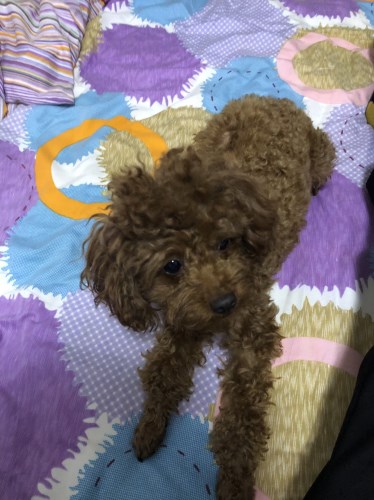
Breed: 7449-n000128-teddy